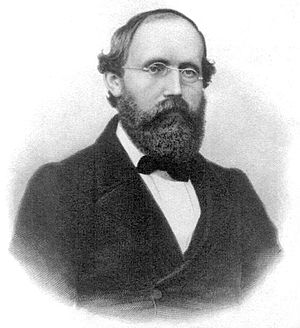
Bernhard Riemann
Georg Friedrich Bernhard Riemann var en tysk matematiker.